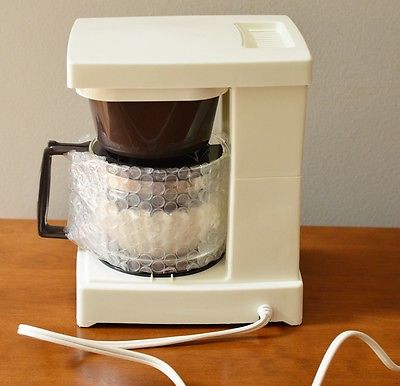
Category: coffee maker